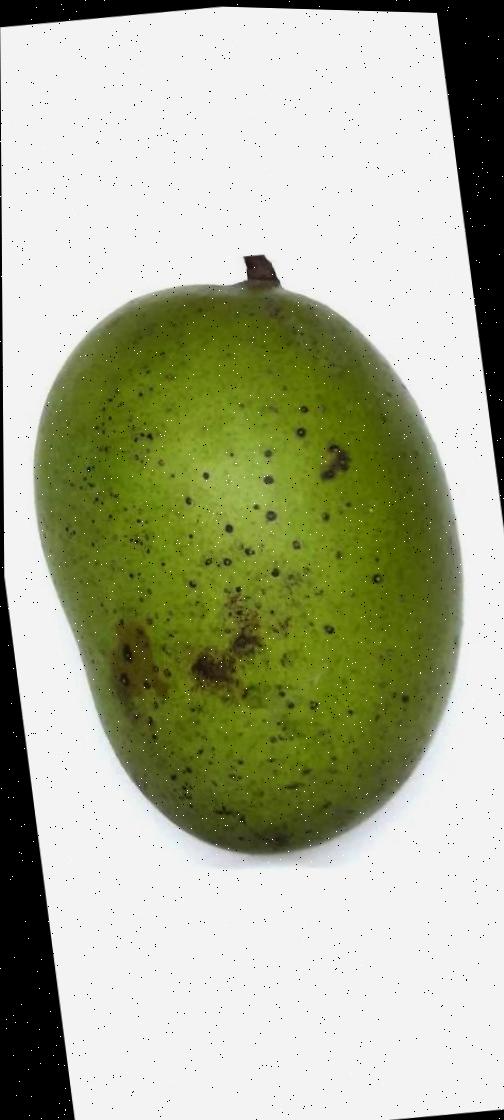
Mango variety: Langra